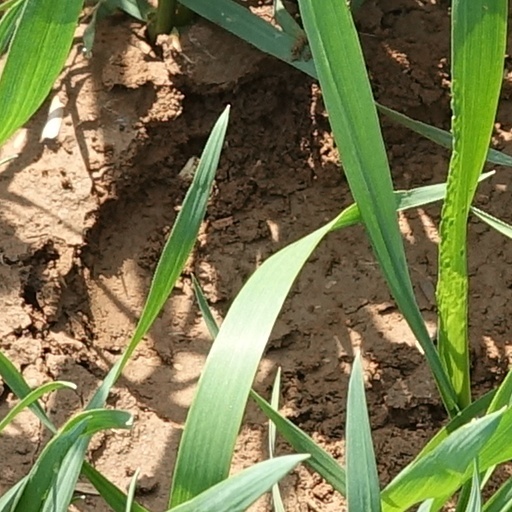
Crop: wheat